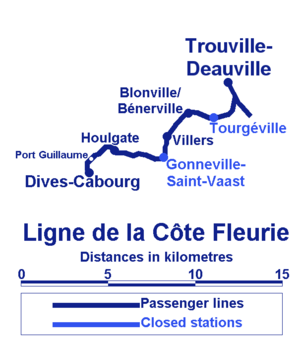
La ligne de Mézidon à Trouville-Deauville est une ligne de chemin de fer française partiellement déclassée qui reliait la gare de Mézidon à celle de Trouville - Deauville dans le département du Calvados en région Normandie.